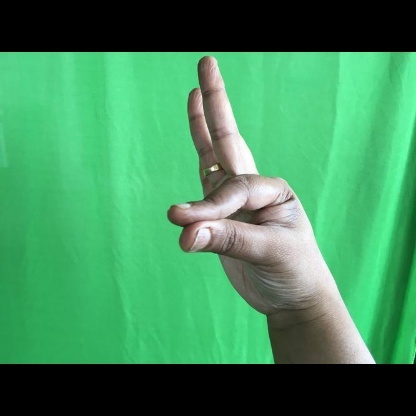
Mudra: Hamsasyam